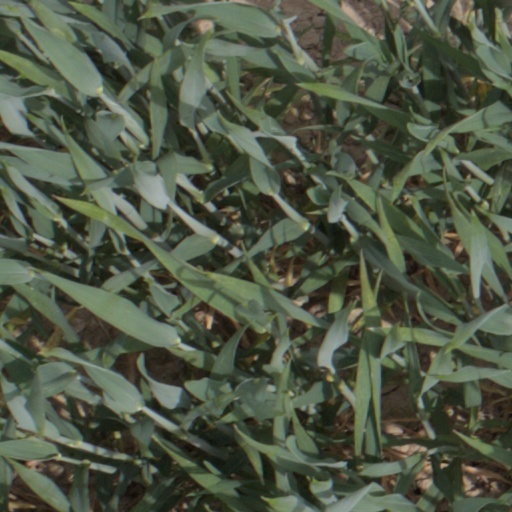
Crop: wheat